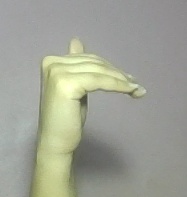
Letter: khaa